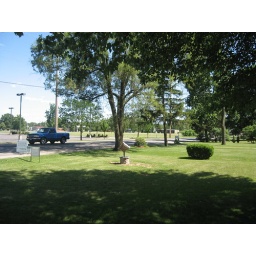
main road in front of house